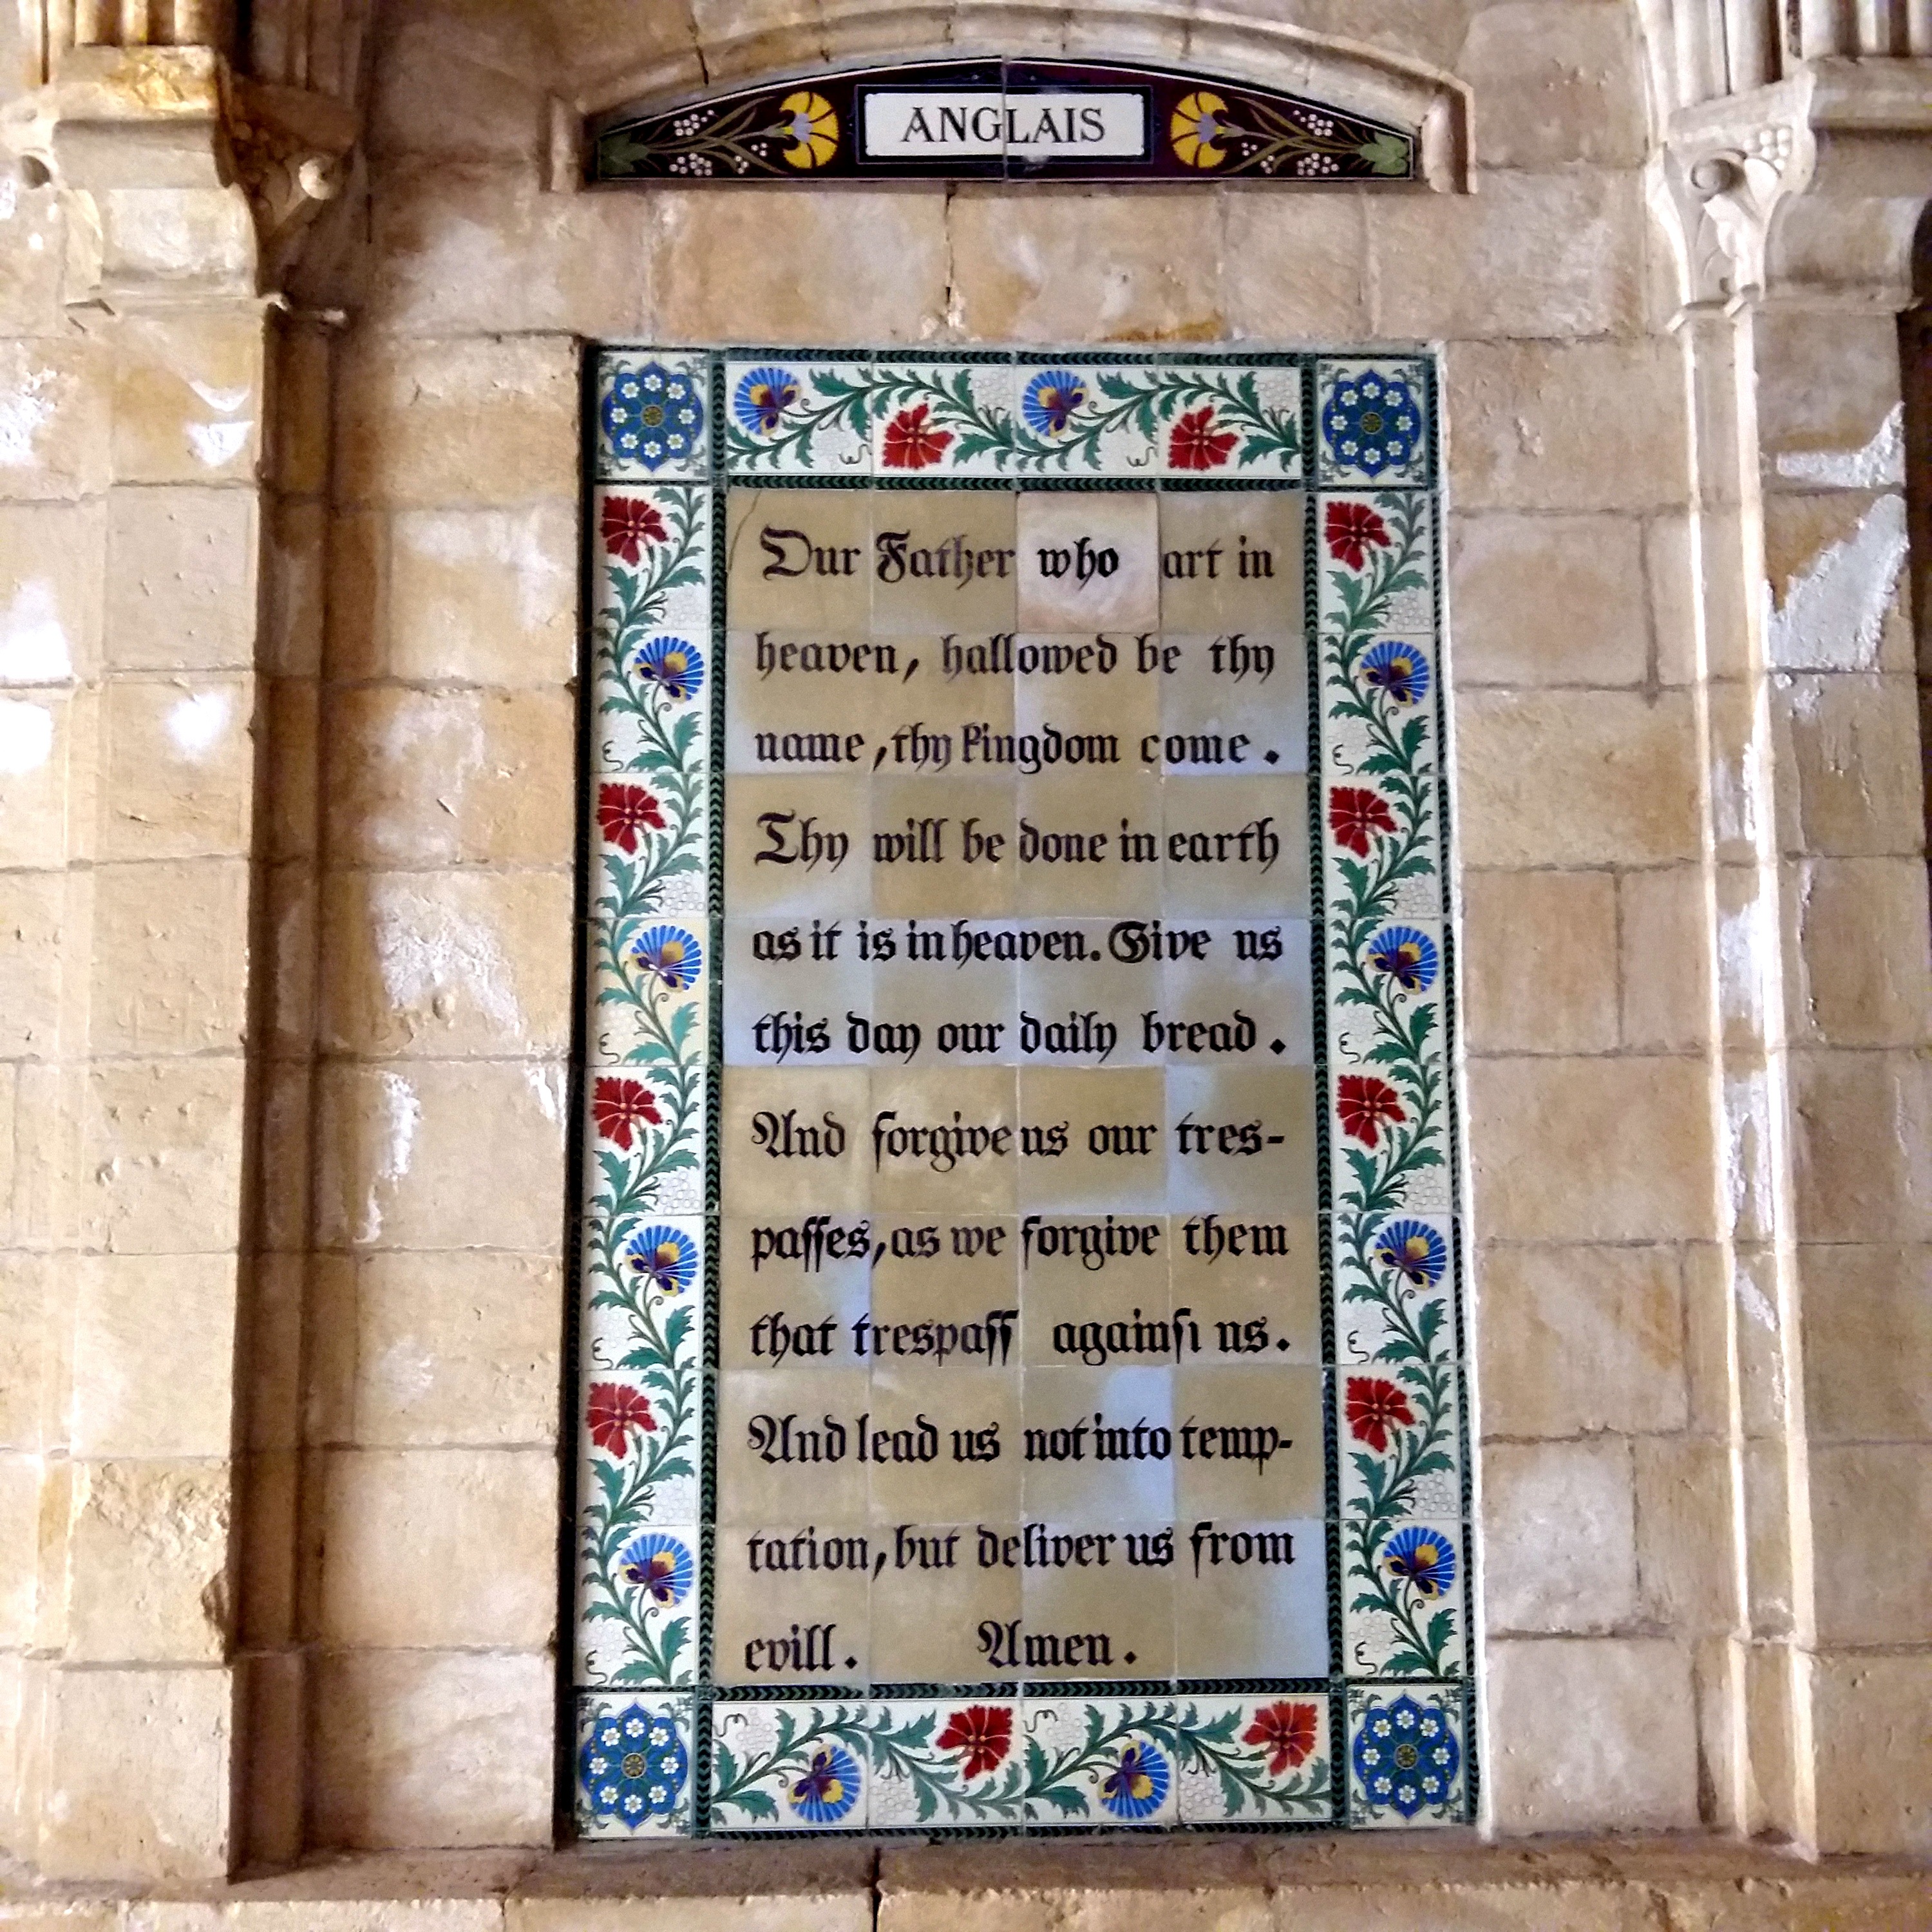
window, wall, travel, ceramic, religion, facade, church, christian, tourism, bible, interior design, religious, catholic, christ, art, faith, monastery, jesus, prayer, christianity, sacred, pilgrimage, god, jerusalem, israel, palestine, apostles, convent, paternoster, biblical, holy land, lord's prayer, paternoster church, our father, olive mount, mount of olives, olivet